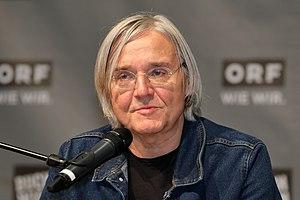
Erich Hackl, né le 26 mai 1954 à Steyr, est un journaliste, traducteur et écrivain autrichien.